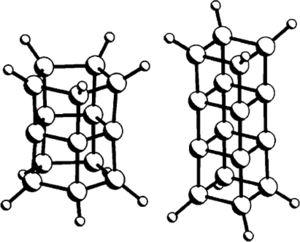
Les prismanes ou [n]prismanes sont des hydrocarbures polycycliques sans autre insaturation, donc des cycloalcanes. Ils correspondent à deux cycles de n atomes de carbone placés parallèlement, chaque atome de carbone de chaque cycle en vis-à-vis. Les atomes sont liés entre cycle deux à deux, de manière à former le squelette d'un prisme à n côtés régulier. Un atome d'hydrogène vient compléter la valence de chaque carbone soit une formule générale pour les [n]prismanes, C₂ₙH₂ₙ et un nom systématique du type cyclo[2,2,0, ...,0 ]2n-ane avec 0, ...,0 = n fois zéro et :